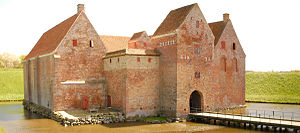
Museum Salling / Udstillingerne
Museum Salling er et statsanerkendt, kommunalt museum med nationalt ansvar indenfor naturhistorie og kunst foruden det lokale ansvar for arkæologi og nyere tid.